Edward Darrell (died 1530)

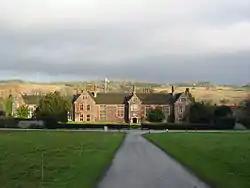
Littlecote House, the principal Darrell residence

He was the only son of Sir George Darrell of Littlecote (died 1474), Keeper of the Great Wardrobe to King Edward IV, and his second wife Joan Haute, daughter of William Haute. His father died when Edward was eight years old, and he succeeded to very substantial estates, the bulk of which were in Wiltshire: Littlecote House was the principal family residence. He had at least one half-sister Elizabeth, who married John Seymour: they were the grandparents of Queen Jane Seymour.